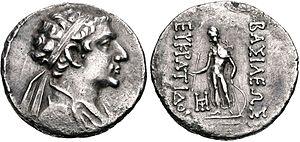
Agathocléia Theotropos est une reine indo-grecque qui règne sur le nord de l'Inde de 110 av. J.-C. environ jusqu'à 100 av. J.-C. environ, avec le titre de régente pour son fils Straton Ier.
Apollodote Iᵉʳ Sôter, est un roi indo-grec qui régna sur les territoires gréco-bactriens dans la seconde moitié du IIᵉ siècle av. J.-C., probablement entre 186 ou 185 jusqu'à environ 175 av. J.-C. Il meurt vers 163-162 av. J.-C.
Démétrios Iᵉʳ Anikêtos est un roi du royaume gréco-bactrien.